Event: Nepal Earthquake
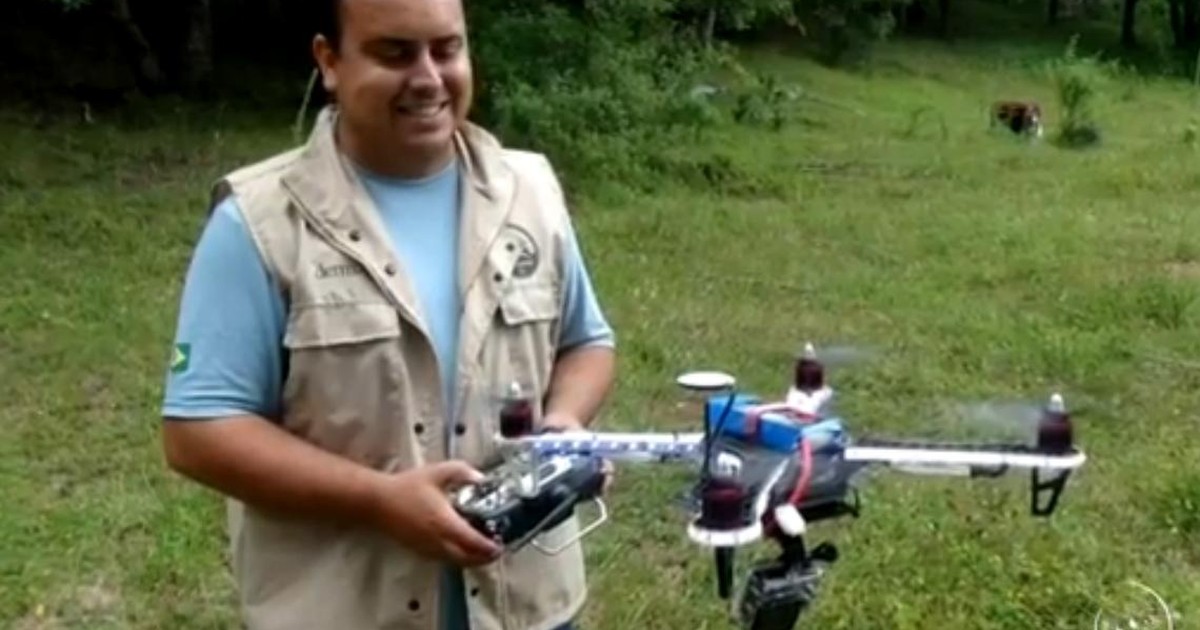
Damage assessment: no_damage